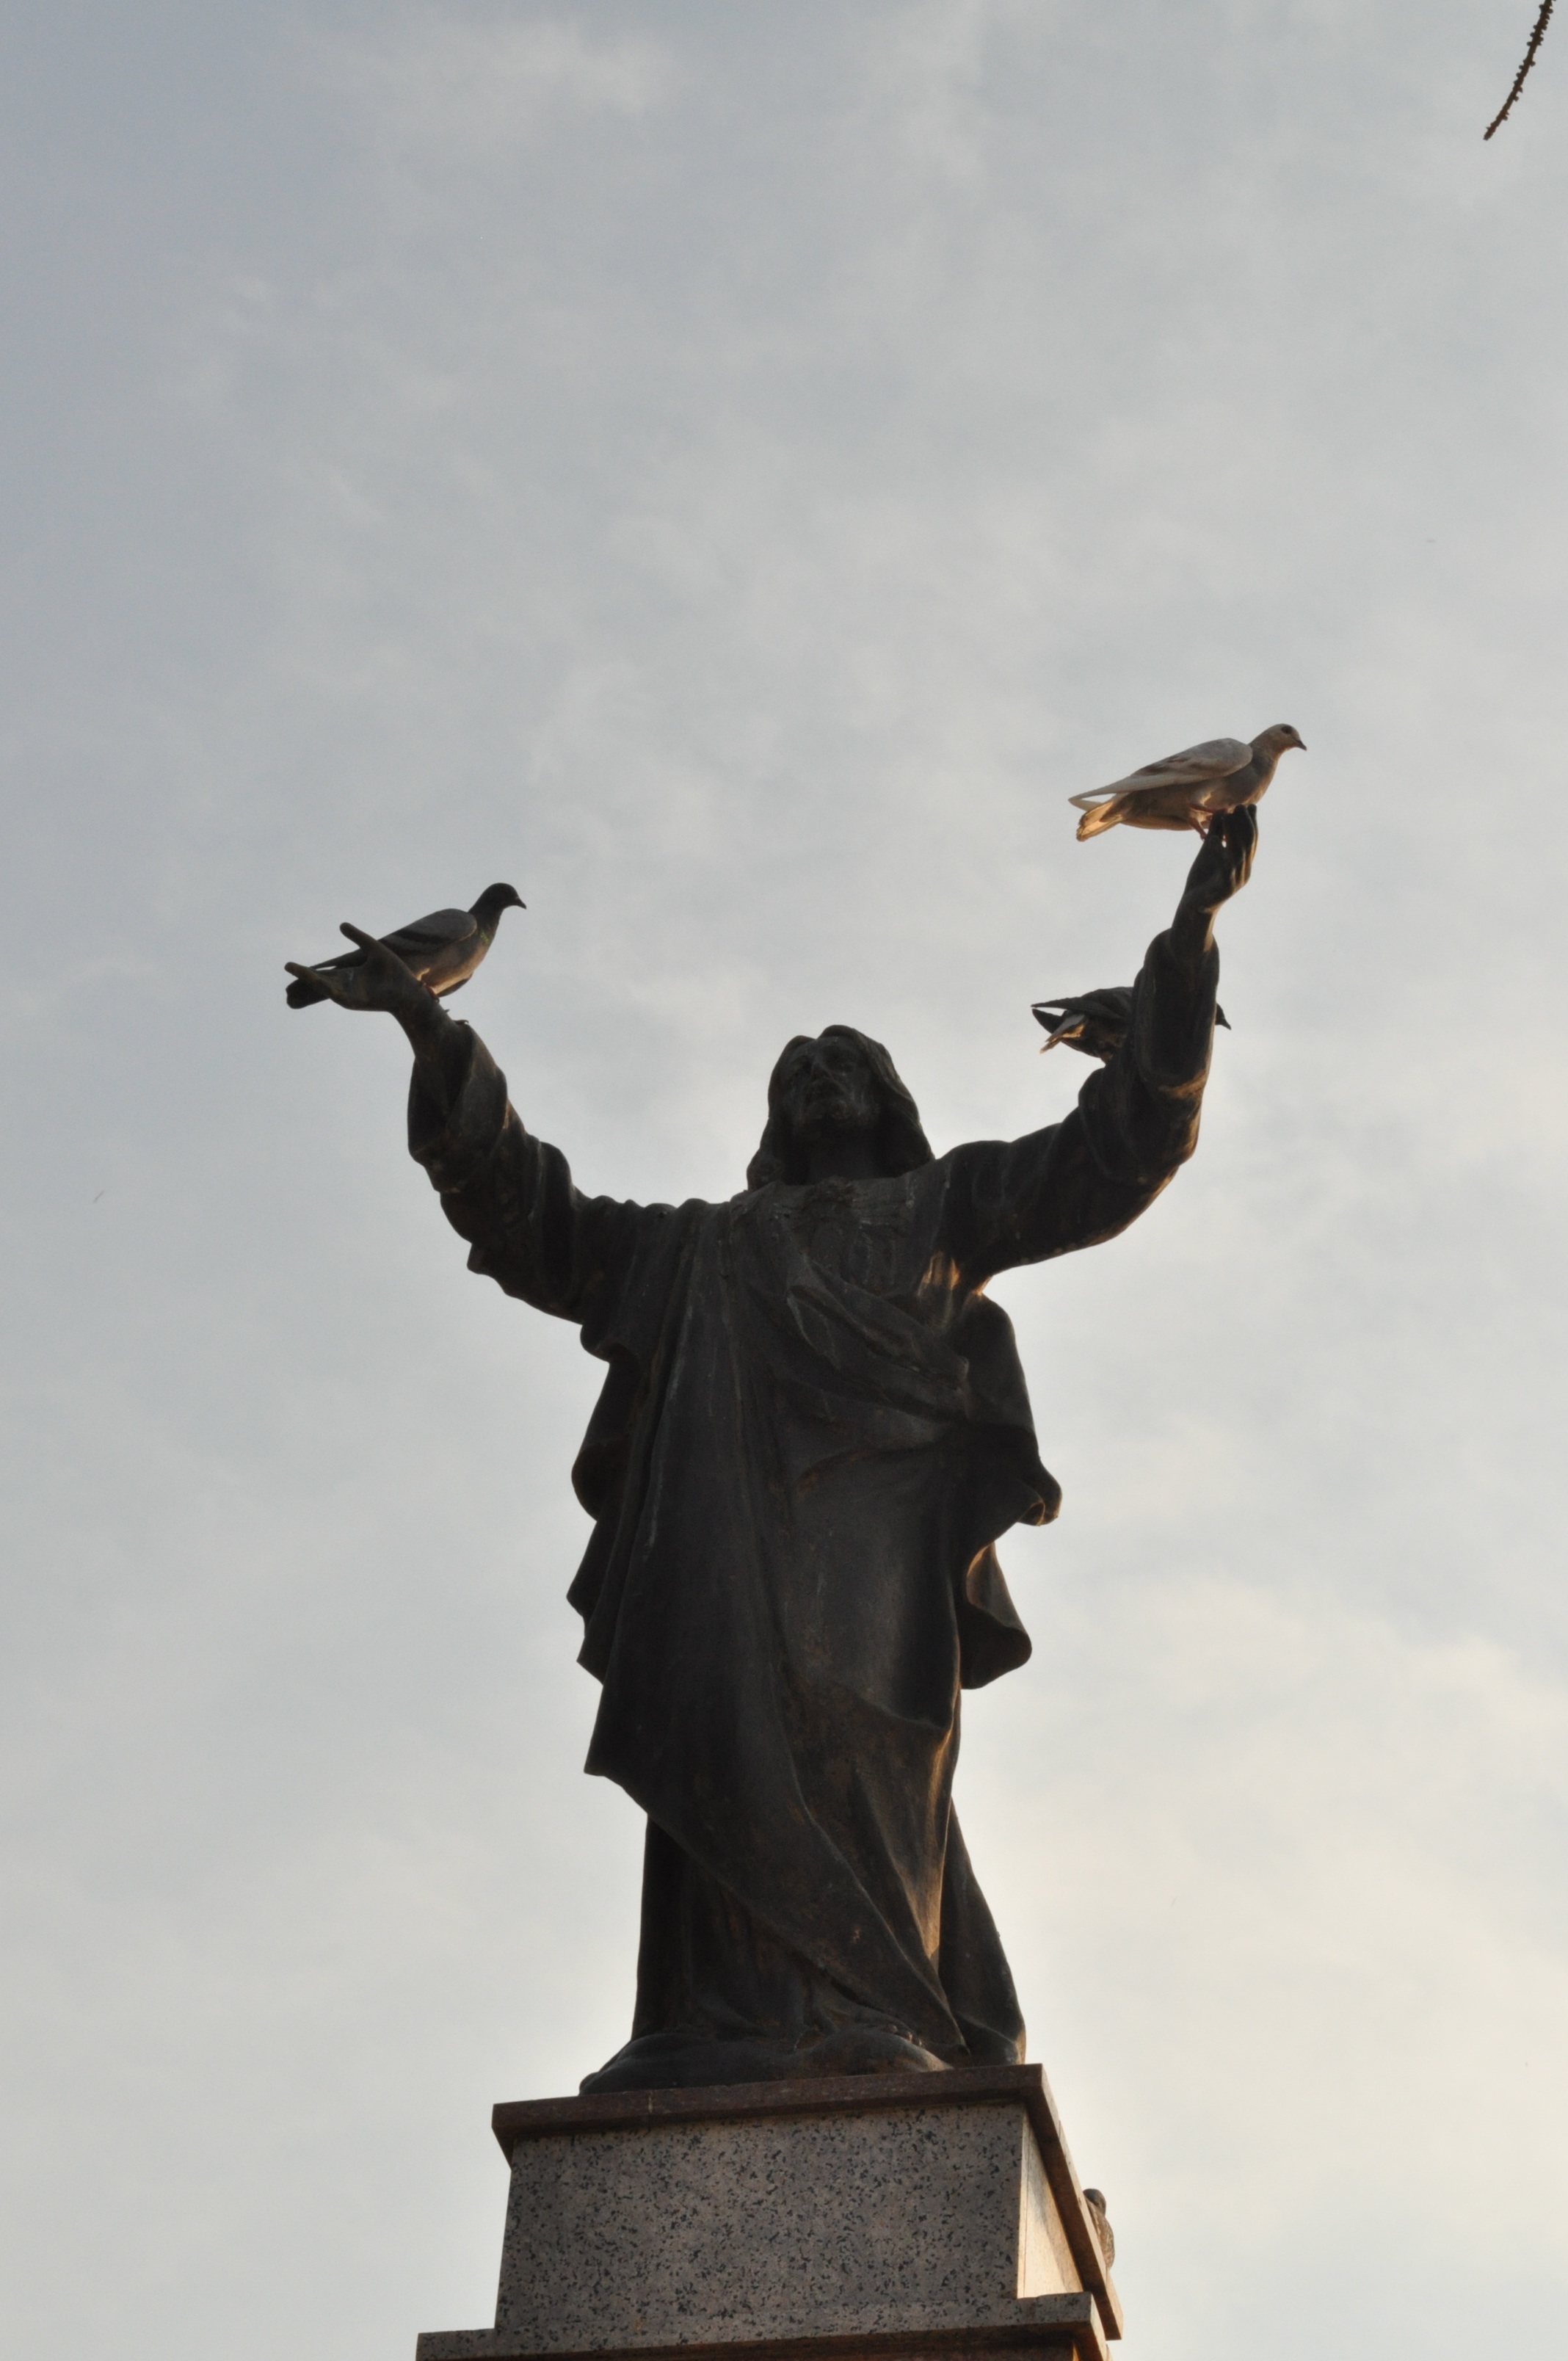
monument, statue, sculpture, art